Goedendag

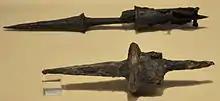
Remains of original goedendags in the Kortrijk 1302 museum, Kortrijk, Belgium

A goedendag ( in Dutch; also rendered godendac, godendard, godendart, and sometimes conflated with the related plançon) was a weapon originally used by the militias of Medieval Flanders in the 14th century, notably during the Franco-Flemish War. The goedendag was essentially a combination of a club with a spear. Its body was a wooden staff roughly 90 cm to 150 cm (3 to 5 feet) long with a diameter of roughly 5 cm to 10 cm (2 to 4 inches). It was wider at one end, and at this end a sharp metal spike was inserted by a tang.